Protected areas of Vietnam

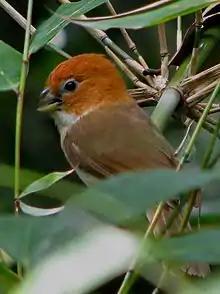
Rufous-headed Parrotbill Paradoxornis ruficeps

Gazetted in 1996 to cover an area of , Tam Đảo National Park encompasses the provinces of Vĩnh Phúc, Thái Nguyên and Tuyên Quang, and includes of natural forest and of plantation forest. The highest mountain in the park is Mount Tam Dao Bac at elevation of and the lowest point is about . Vegetation in the park has high concentration of tree species in the families of Fabaceae, Dipterocarpaceae, Meliaceae, Burseraceae, Myrtaceae and Anacardiaceae. It is an important Bird Area with many biome-restricted bird species such as blue-naped pitta ("nipalensis"), purple cochoa ("purpurea"), chestnut-headed tesia ("castaneocoronata"), pale-footed bush warbler ("Cettia pallidipes") and greater rufous-headed parrotbill ("Paradoxornis ruficeps"). It is rich with a variety of insect species, as also many species of reptiles and amphibians.